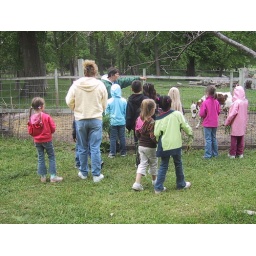
Checking out the calves, Sabrina in pink jacket at the left. She is standing next to her teacher.